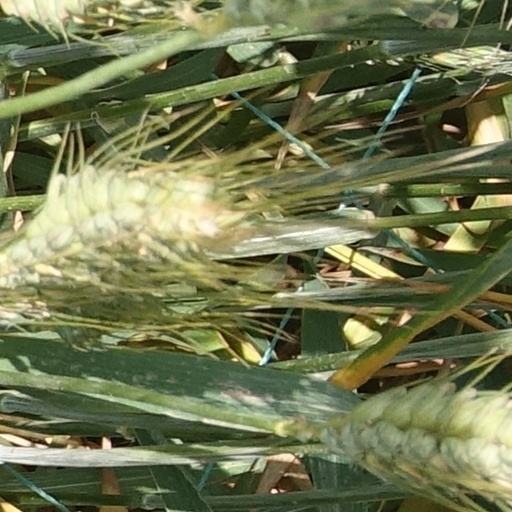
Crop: wheat